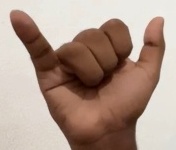
ASL sign: Y